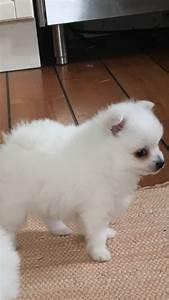
dog